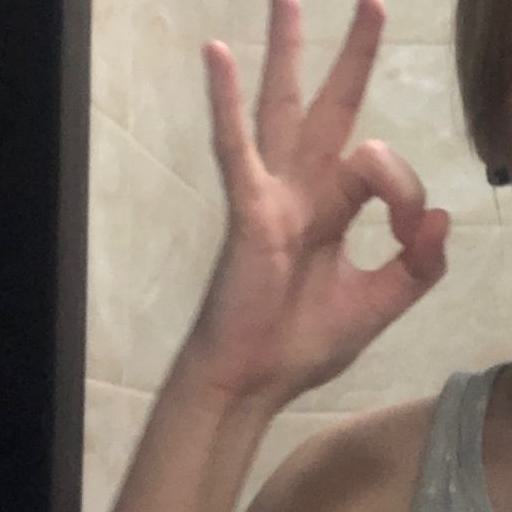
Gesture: ok